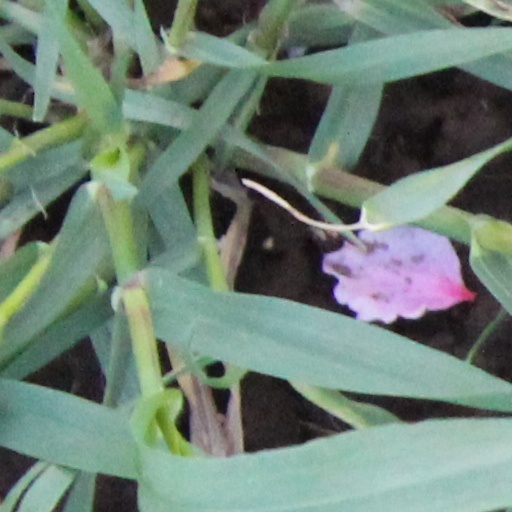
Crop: wheat